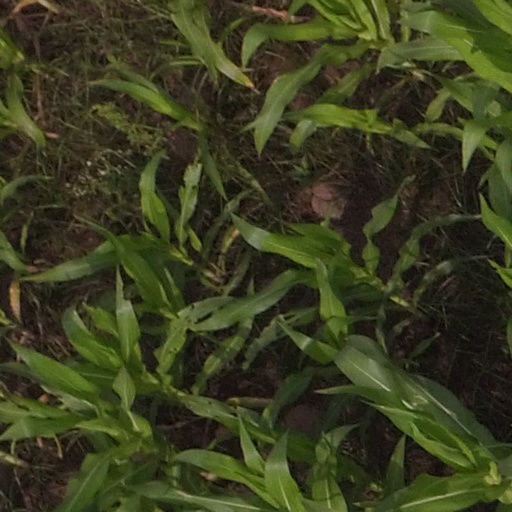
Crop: maize; corn